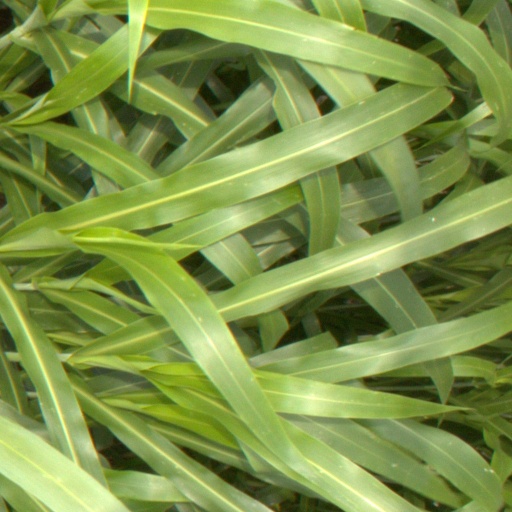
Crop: sorghum